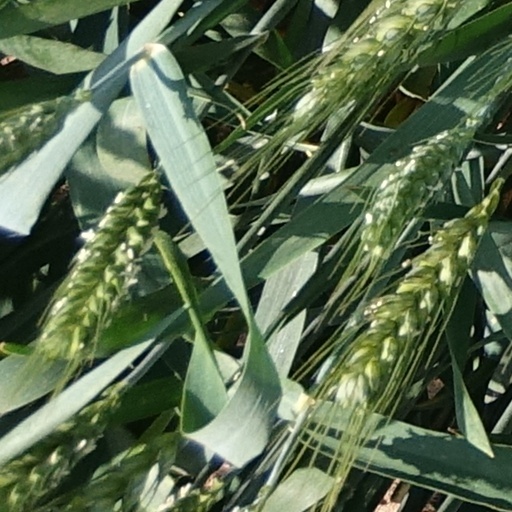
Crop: wheat